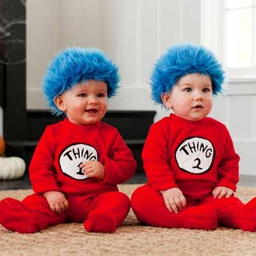
author - such a cute idea if you have twins .